Ingrid Sischy

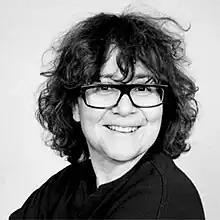

Ingrid Barbara Sischy (March 2, 1952 – July 24, 2015) was a South African-born American writer and editor who specialized in covering art, photography, and fashion. She rose to prominence as the editor of "Artforum" from 1979 to 1988, and was editor-in-chief of Andy Warhol's "Interview Magazine" from 1989 to 2008. Until her death in 2015, she and her partner Sandra Brant edited the Italian, Spanish and German editions of "Vanity Fair".